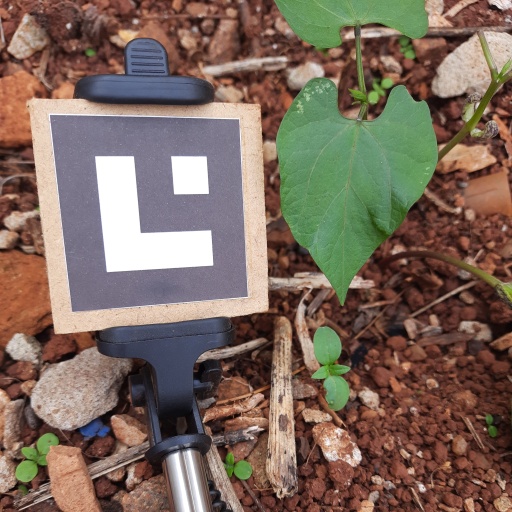
Observations: wavy surface, no eating holes, under shade